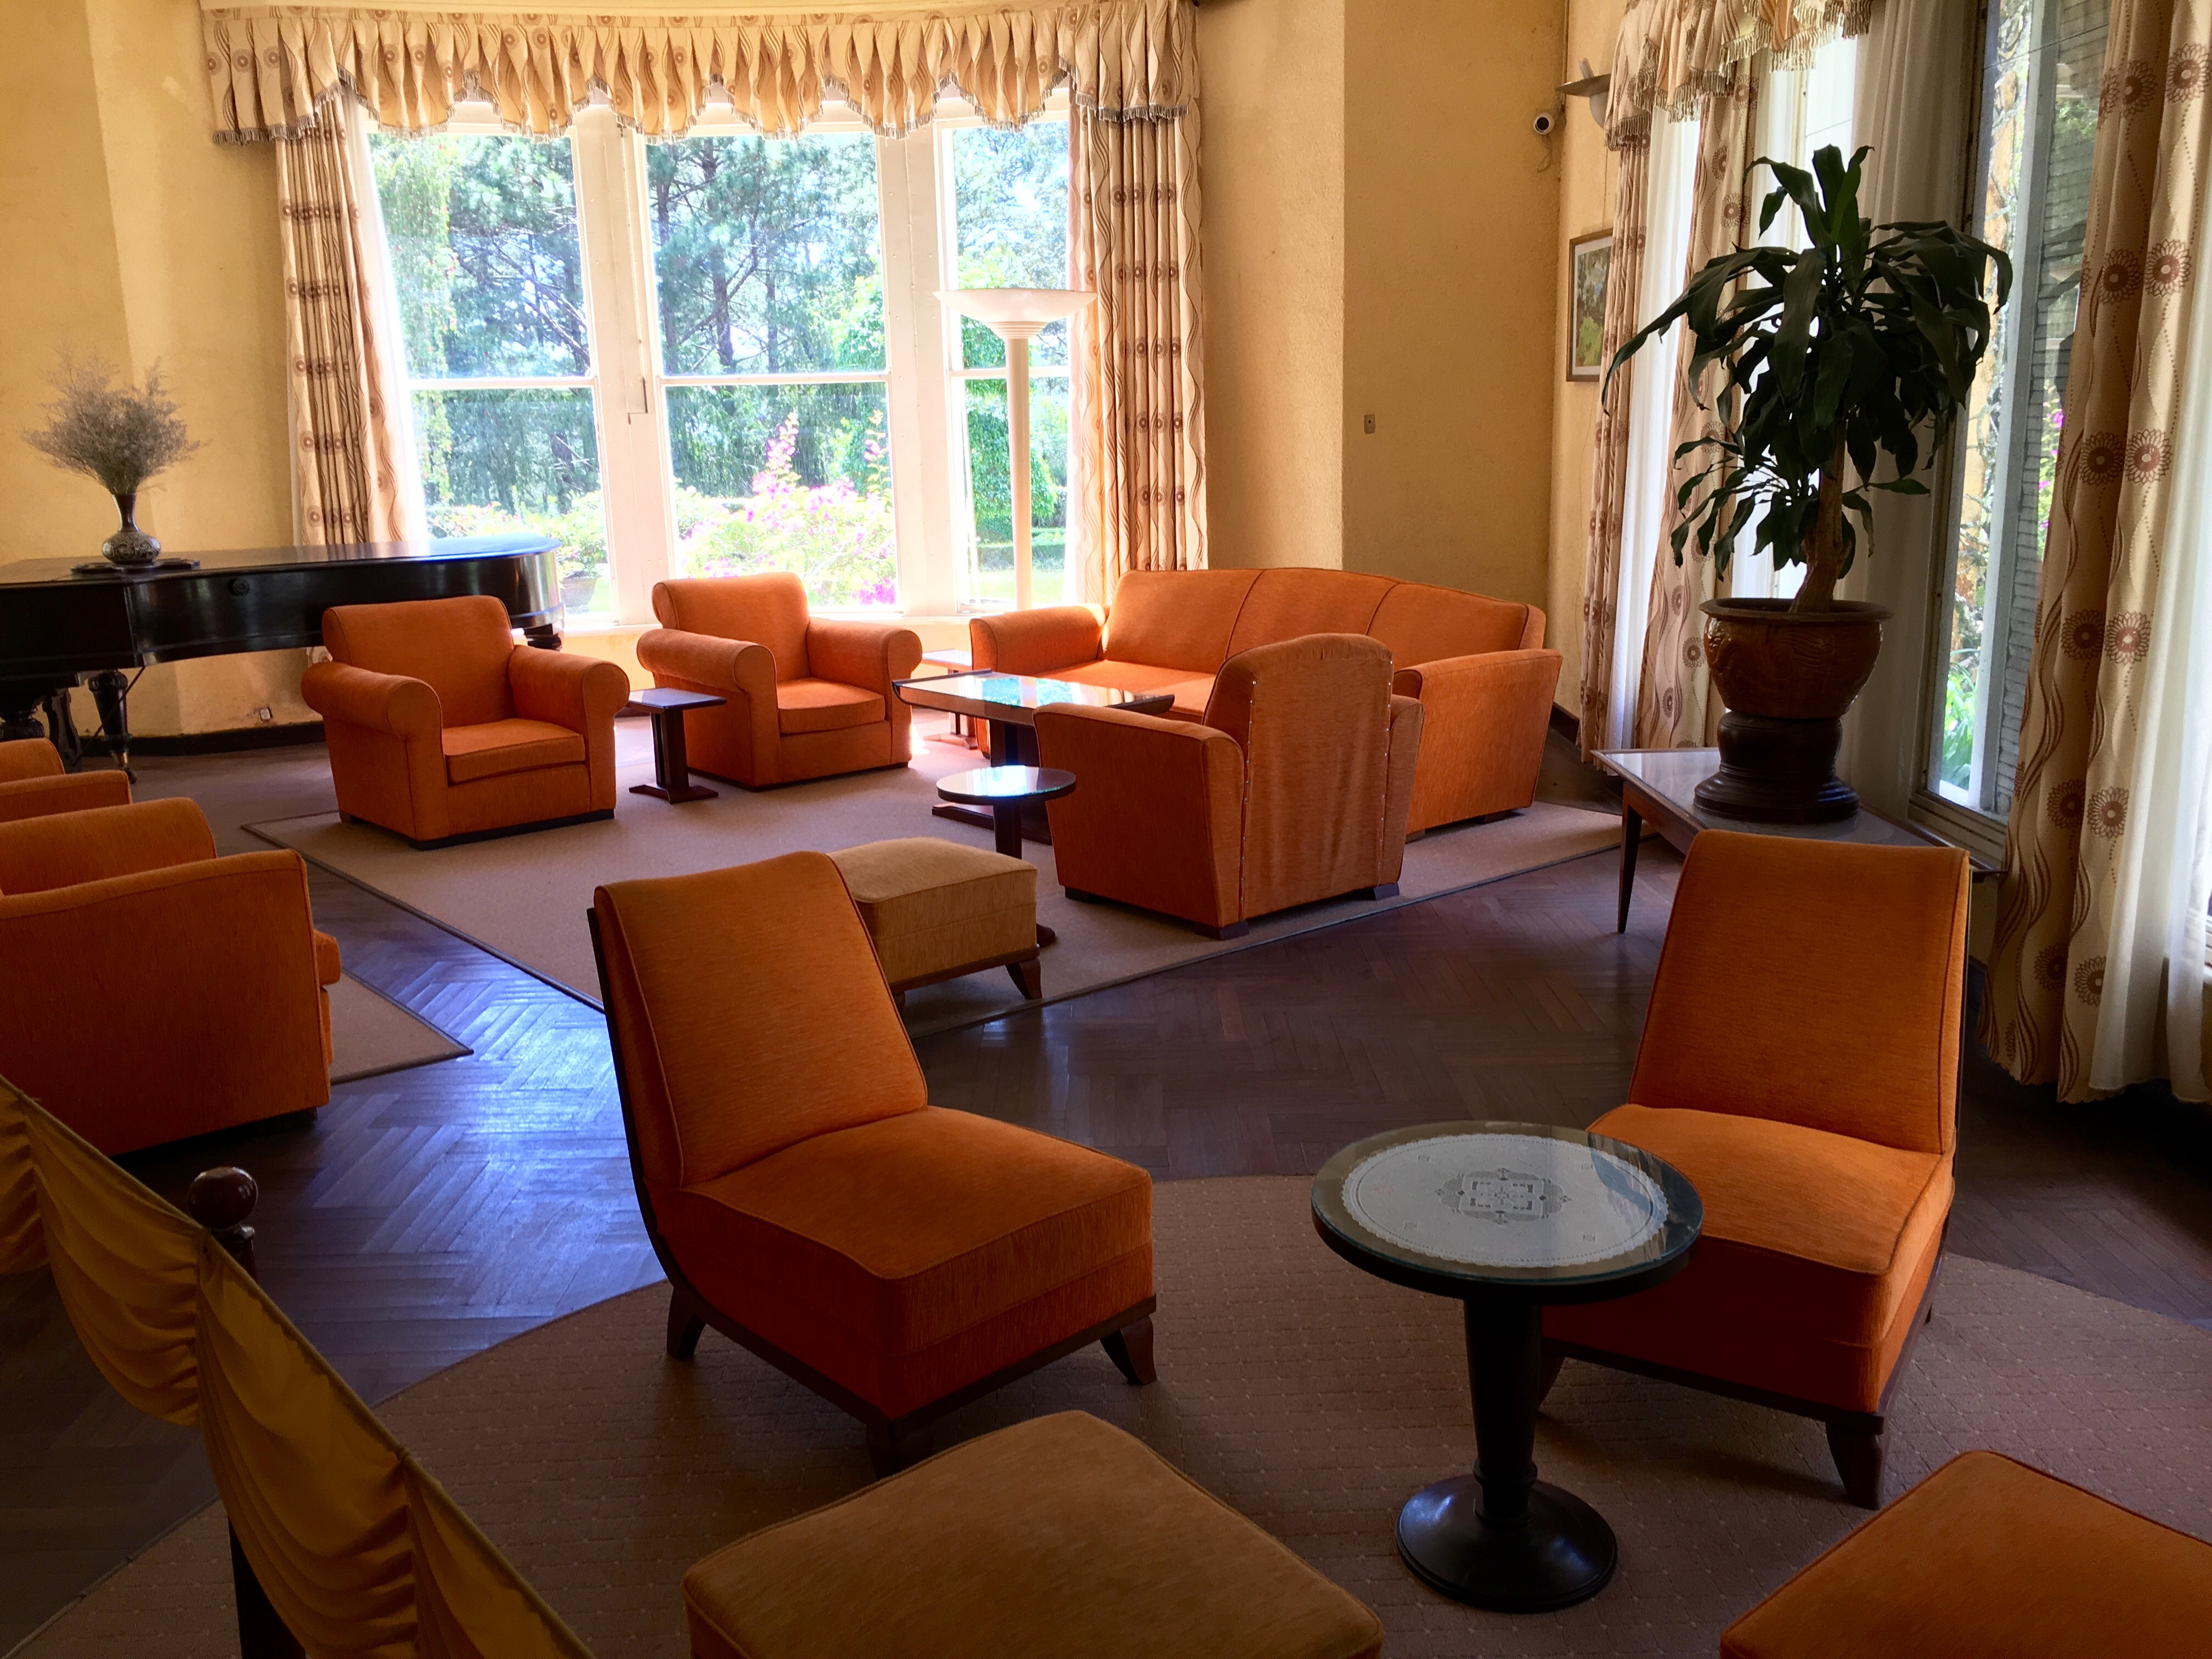
user: text: Loại nhạc cụ lớn màu đen ở bên trái trong hình là gì?
assistant: text: Đó không phải nhạc cụ mà là 1 cái bàn gỗ

user: text: Dựa vào phong cách nội thất và cách bài trí, căn phòng này có thể là một không gian chức năng nào?
assistant: text: Căn phòng này, với nội thất phong cách châu Âu cổ điển, là phòng khách (phòng tiếp khách) của Dinh III Bảo Đại, biệt thự mùa hè của vị vua cuối cùng triều Nguyễn.